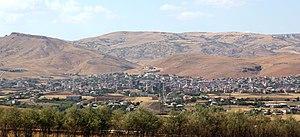
Kovancılar est une ville et un district de la province d'Elâzığ dans la région de l'Anatolie orientale en Turquie.